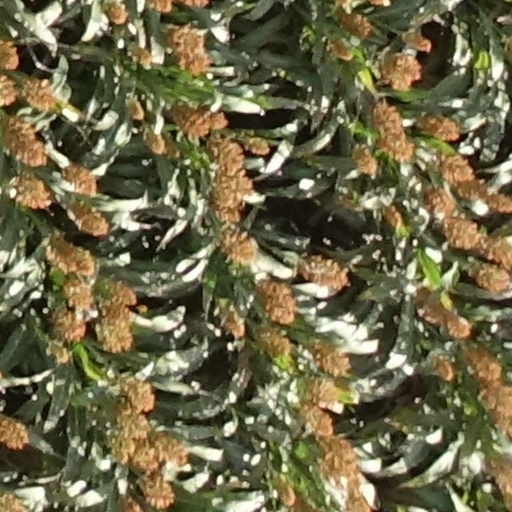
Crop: sorghum